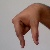
The image shows a hand gesture representing the letter 'Q' in Indian Sign Language.